Gregory of Narek

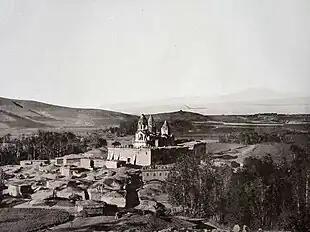
Gregory was based throughout his life at the monastery of Narek (Narekavank), seen here circa 1900. His chapel-mausoleum was located inside the monastery walls before it was destroyed in the mid-20th century.

Scholars place Gregory's birth and death dates "circa" 945–951 and 1003 or 1010–11, respectively. He lived in the Kingdom of Vaspurakan, a medieval Armenian kingdom, which is "notable for the high cultural level that it achieved." Vaspurakan, centered around Lake Van, is a region described by Richard Hovannisian as "the cradle of Armenian civilization".